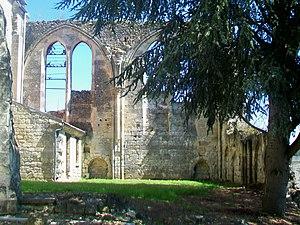
Vue du mur clôturant la grande chapelle à l'est, depuis l'intérieur. La sacristie à gauche est postérieure à 1912.
L'église Saint-Martin est une église catholique paroissiale située à Cinqueux, en France. Elle possède l'une des plus anciennes nefs de plan basilical de la région, qui devrait remonter aux alentours de 1080. À l'extérieur, les deux contreforts plats flanquant la façade occidentale, les fenêtres latérales de la nef, les cordons de billettes comme unique élément du décor, et les curieux tympans en opus spicatum des anciens portails de la façade et du bas-côté sud datent d'origine. L'intérieur est d'une grande sobriété, et les grandes arcades retombent sur de simples impostes gravés d'un décor géométrique ou sculptés. Les parties orientales et la grande rosace en haut de la façade sont de style gothique primitif et ont été bâties au tout début du XIIIᵉ siècle à l'emplacement du sanctuaire roman. Le 17 février 1910, la pile sud-est du clocher, qui s'élève au-dessus de la croisée du transept, s'est subitement effondrée, et entraînée dans sa chute une partie des voûtes des travées autour. Au lieu d'étayer le clocher, les autorités ont précipitamment décidé de faire dynamiter le reste du clocher.
Cinqueux est une commune française située dans le département de l'Oise en région Hauts-de-France.